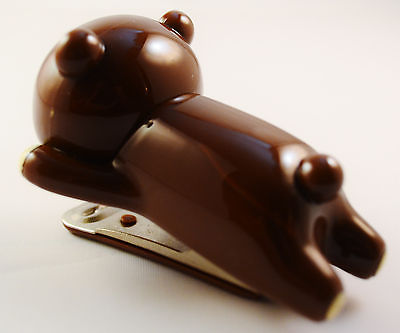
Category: stapler